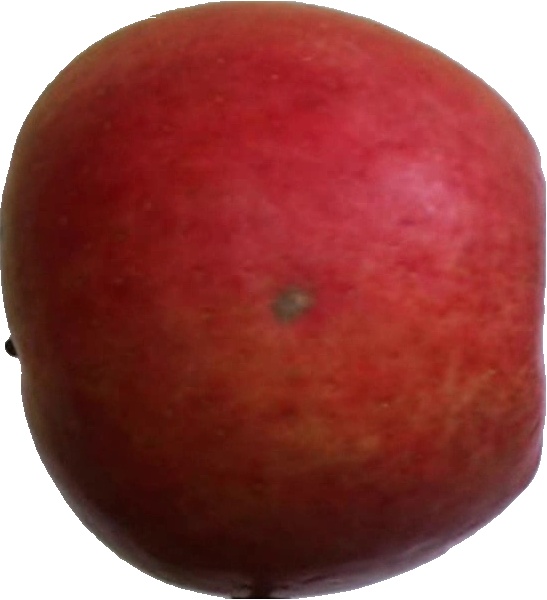
Label: apple_crimson_snow_1